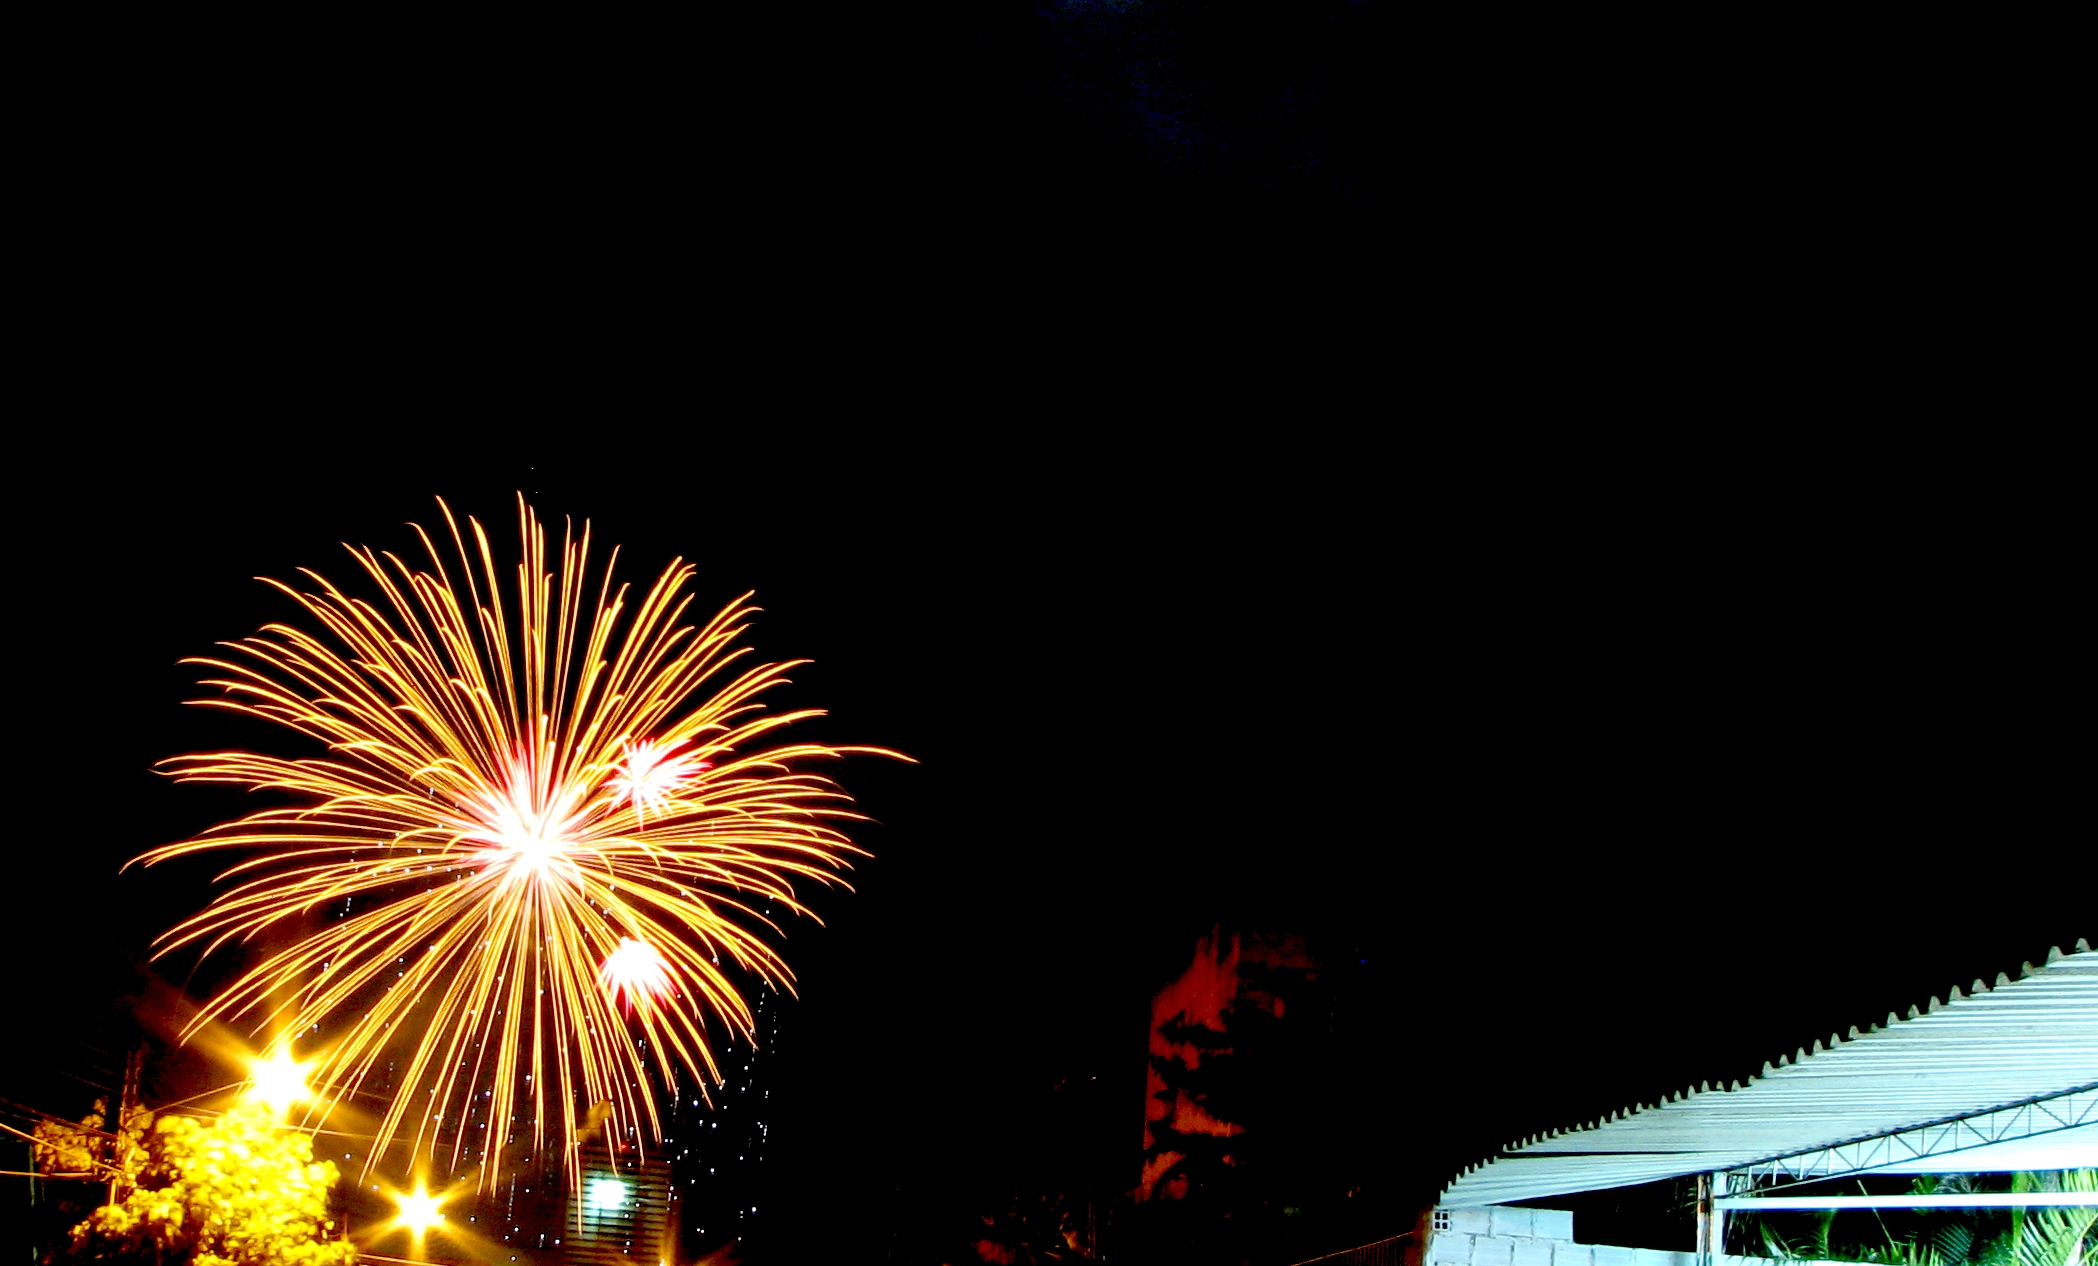
night, recreation, fireworks, newyear, happynewyear, event, 2007, fogosdeartifcio, outdoor recreation